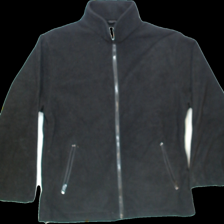
View: front
Type: Jacker
Category: Ladies
Brand: On the Peak
Colors: Black
Material: 100%polyester
Pattern: Plain
Cut: Regular, Turtle neck
Size: XL
Trend: No trend
Stains: Yes
Damage: 0
Price range: <50
Recommended usage: Export